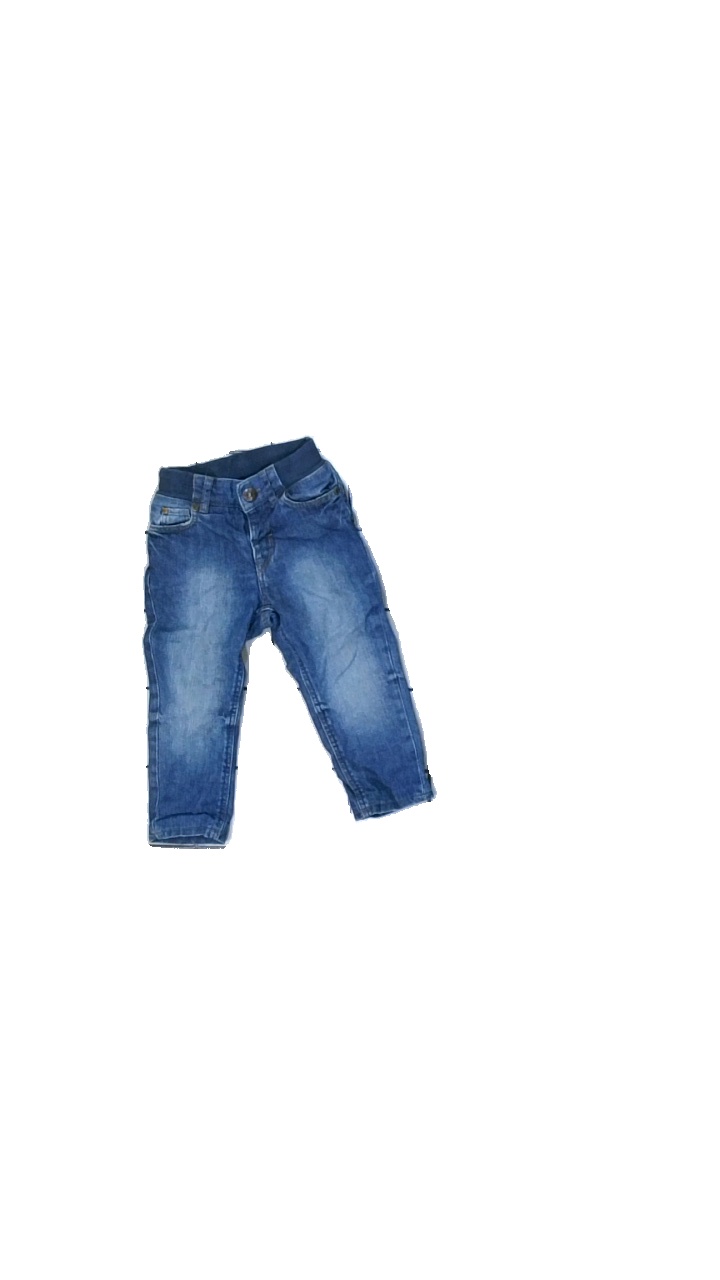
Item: Jeans (Children)
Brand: H&m
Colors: Blue
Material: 82% Cotton 18% Polyester
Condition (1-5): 5
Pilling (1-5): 5
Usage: Reuse
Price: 50-100